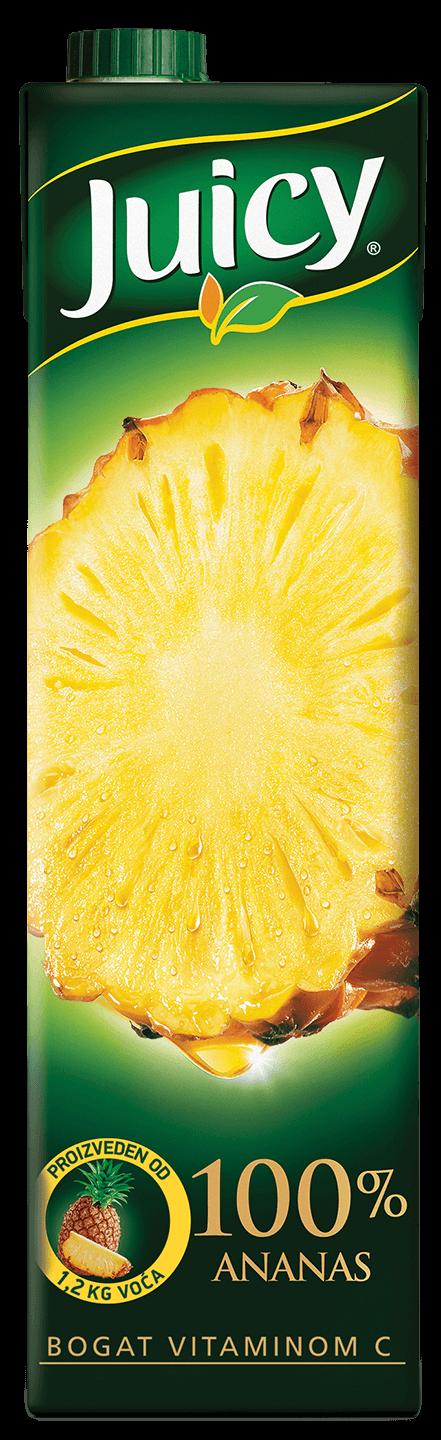
Waste category: cardboard